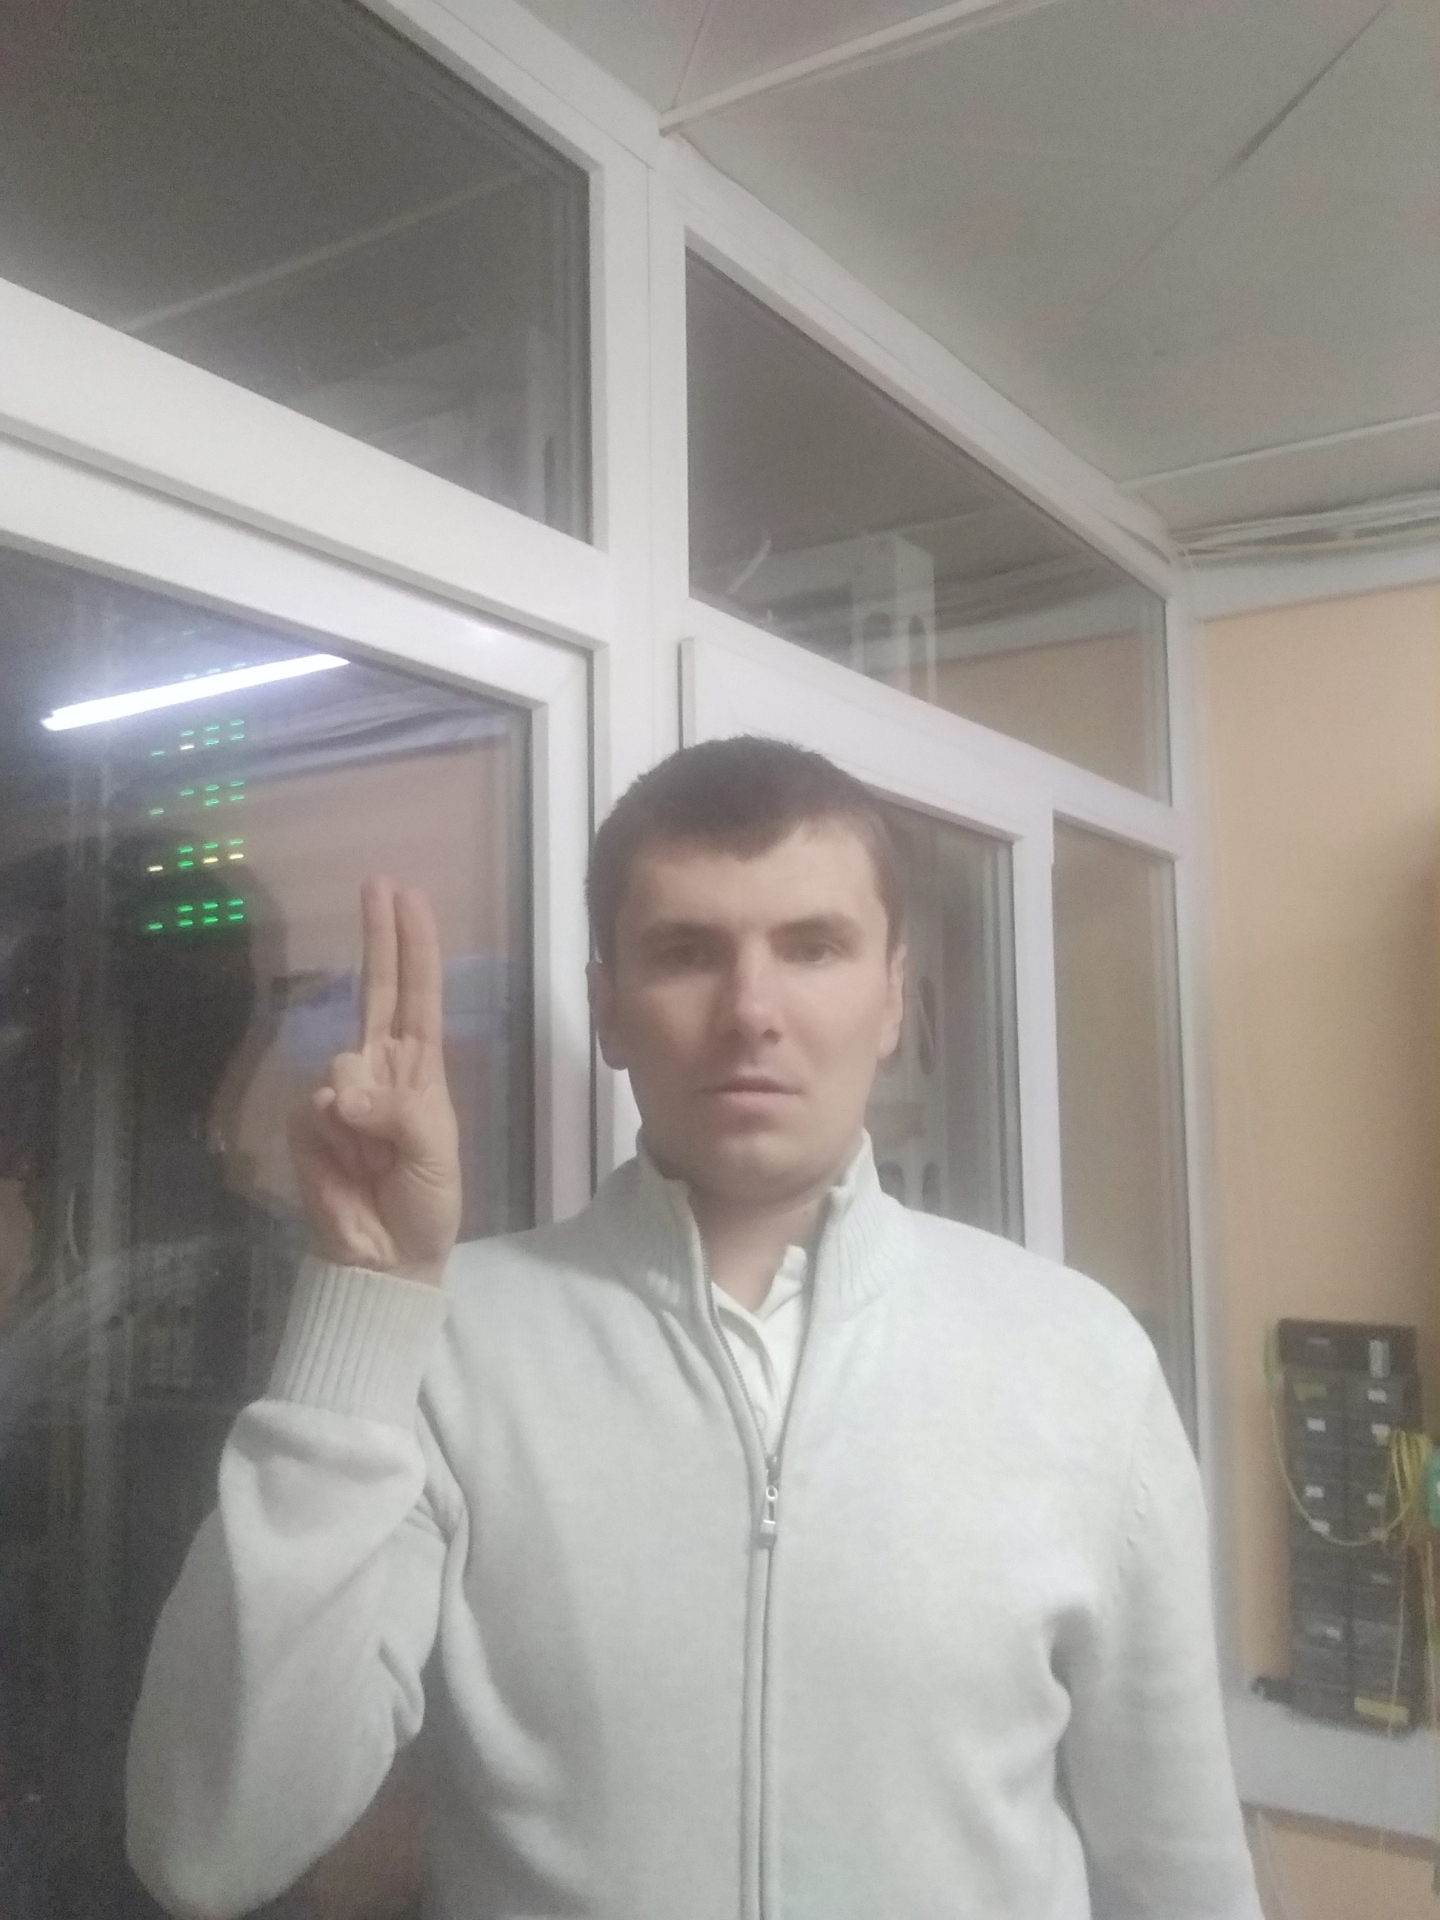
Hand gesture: two_up